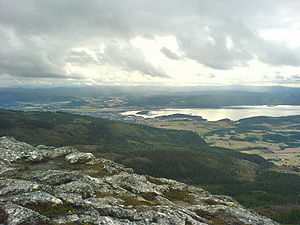
Fjorde i Norge / Fjorde efter fylke / Nord-Trøndelag
Stjørdalshalsen og Stjørdalsfjorden. Rullebanen til Værnes går utover i fjorden